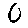
Label: 0